Guy de Téramond Peralta

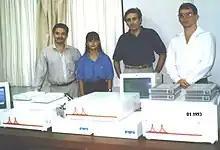
CRNet routing equipment at UCR: Abel Brenes, Ana L. Chavarría, de Téramond and Mario Guerra (April 1993).

In January 1990, de Téramond was commissioned by the Vice-President for Research of the University of Costa Rica (UCR) to lead the project for the connection of the University to BITNET, the academic computer network at the City University of New York and Yale University.